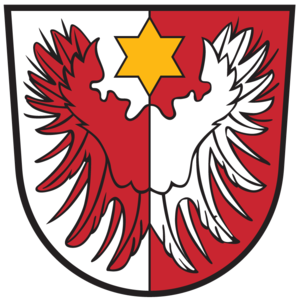
Spittal an der Drau est une ville autrichienne, le centre administratif du district de Spittal an der Drau en Carinthie. C'est la 3ᵉ ville de l'État fédéré comptant environ 16 000 habitants. Comme son nom l'indique, la ville est arrosée par la Drave.